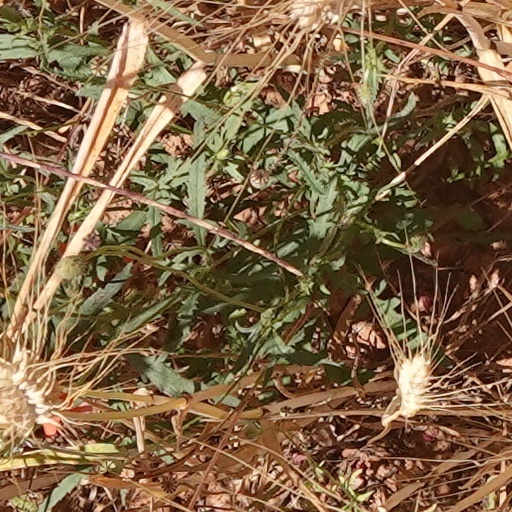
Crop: wheat